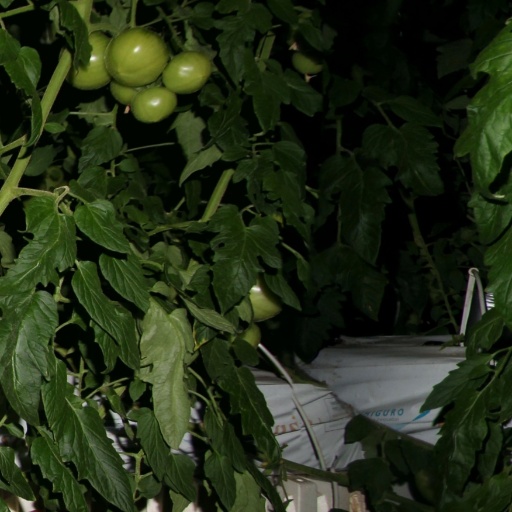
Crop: tomato